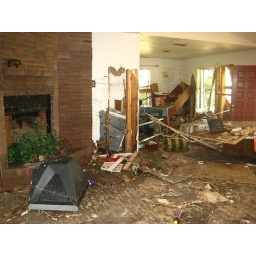
fireplace in living room with missing wall into kitchen